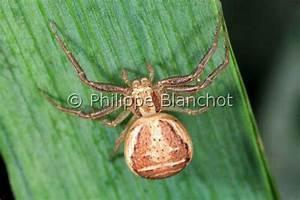
spider